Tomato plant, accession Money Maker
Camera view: tilt-top (135 deg); turntable rotation: 60 degrees
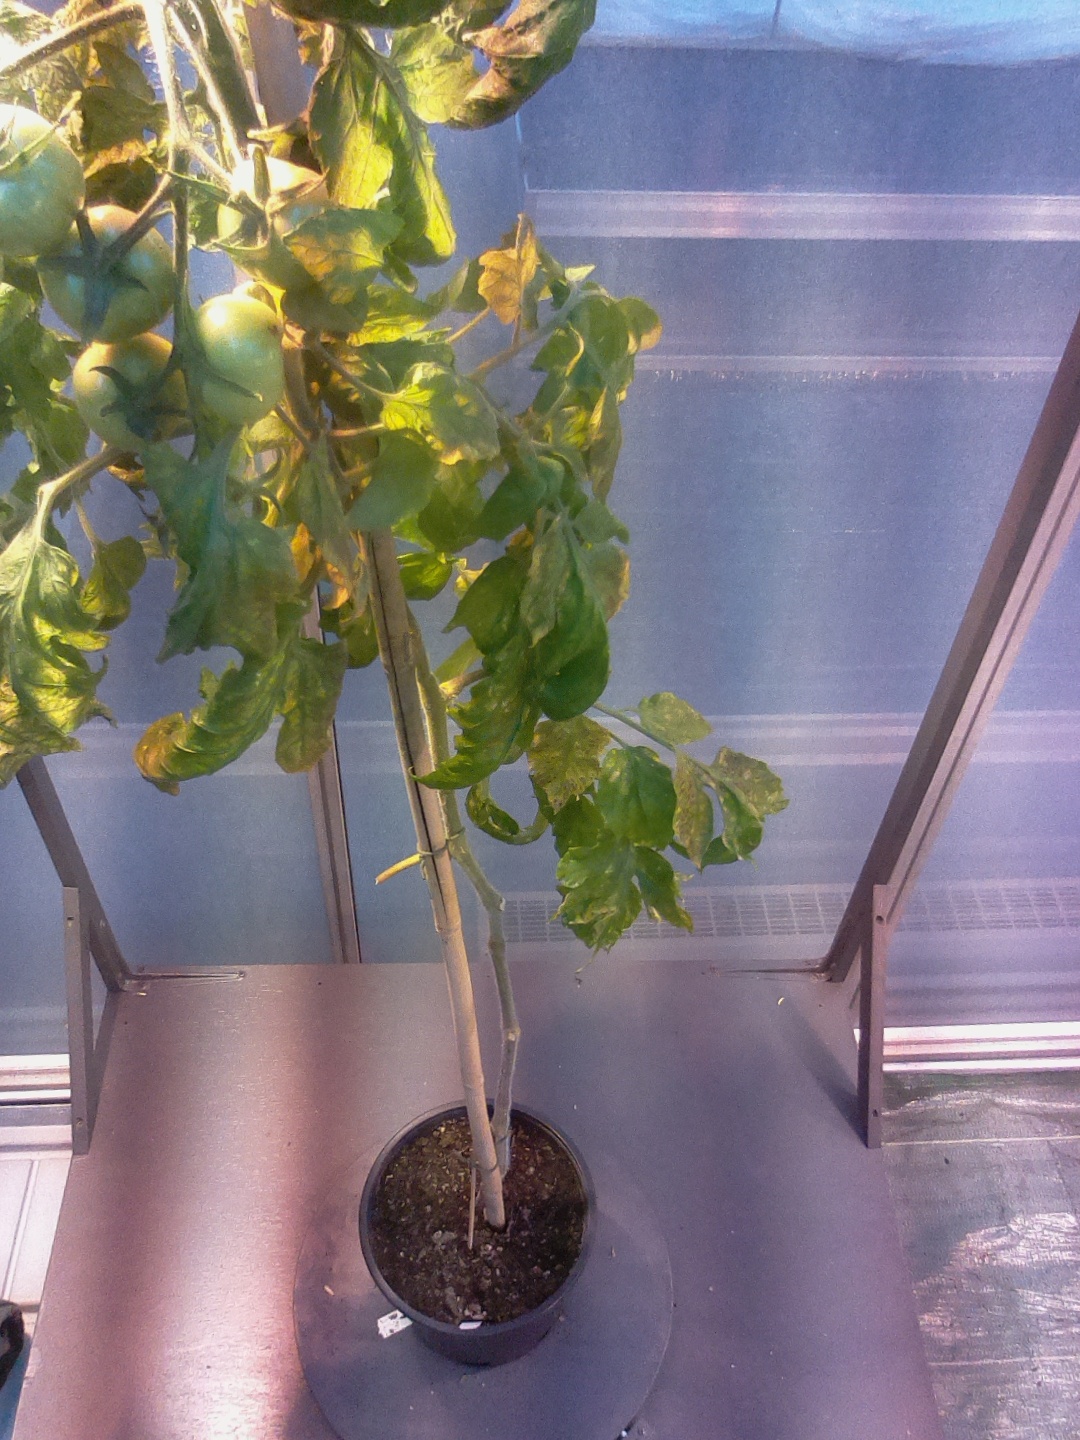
BBCH growth stage 76: 60%-70% of final fruit size